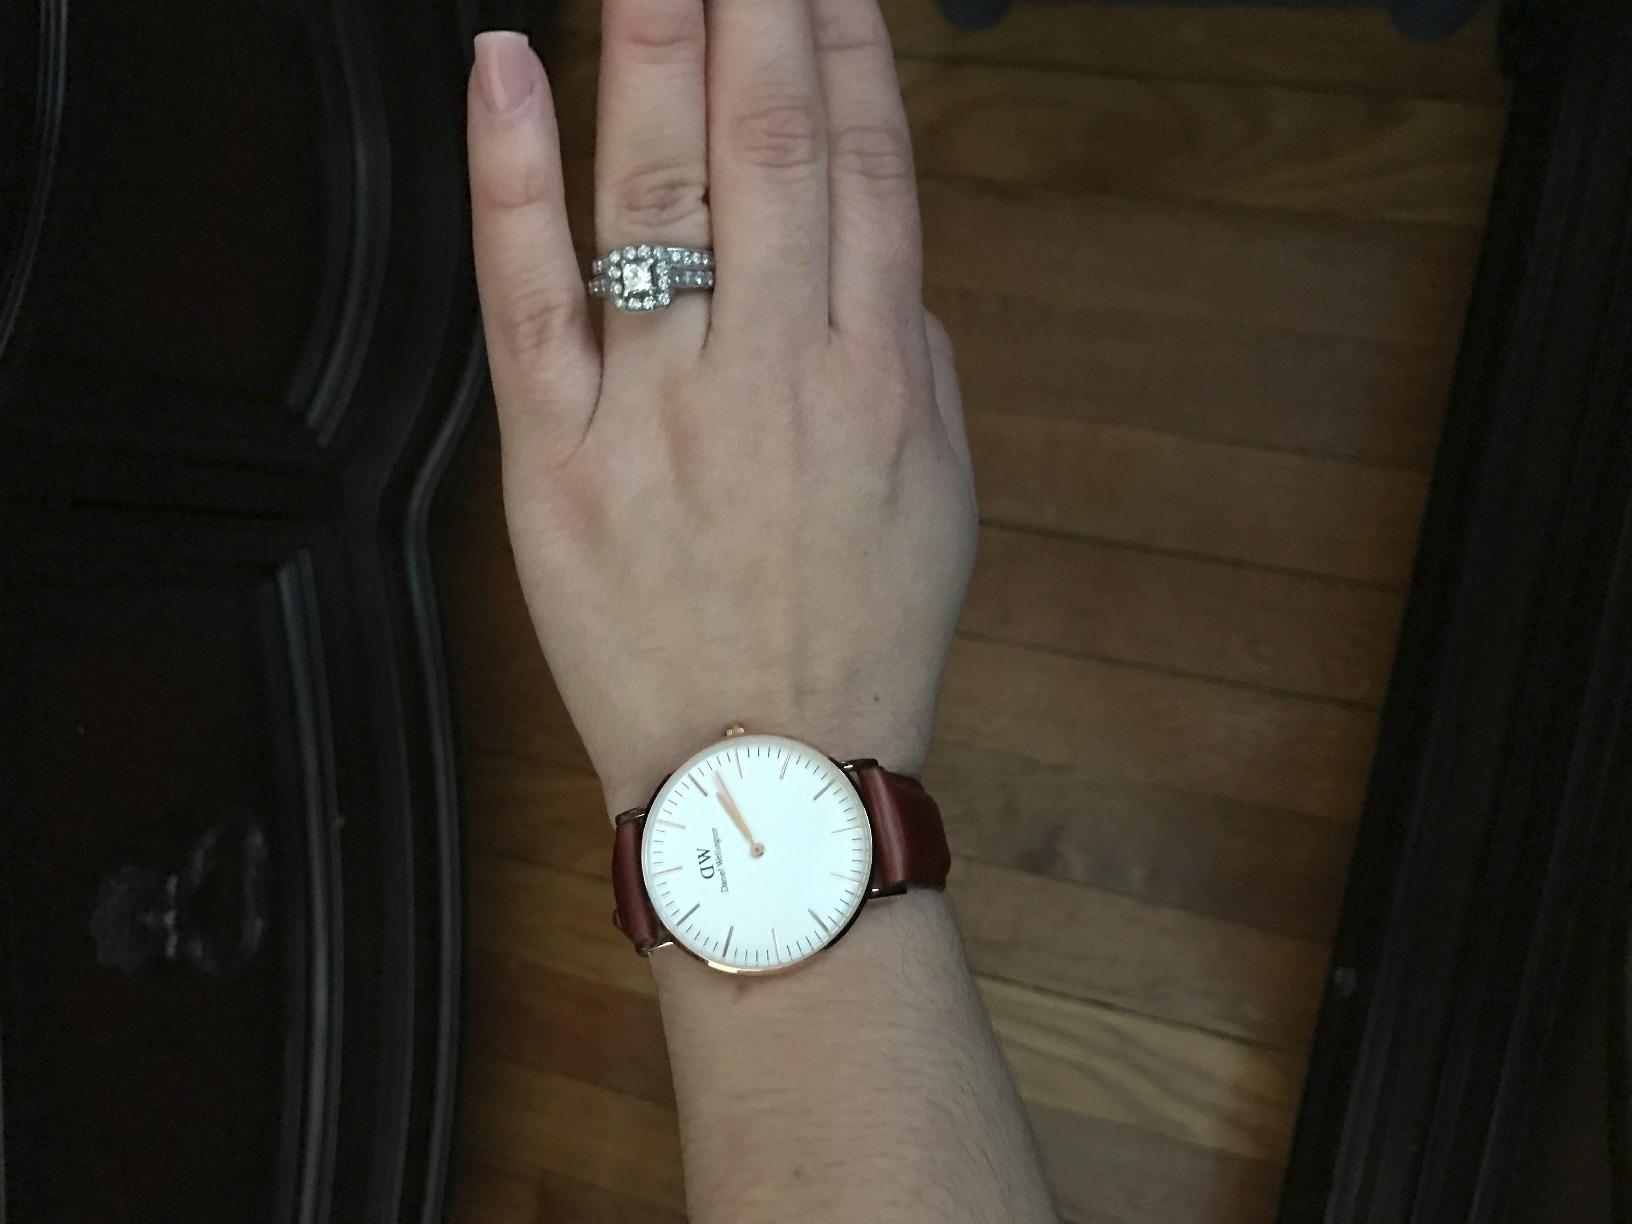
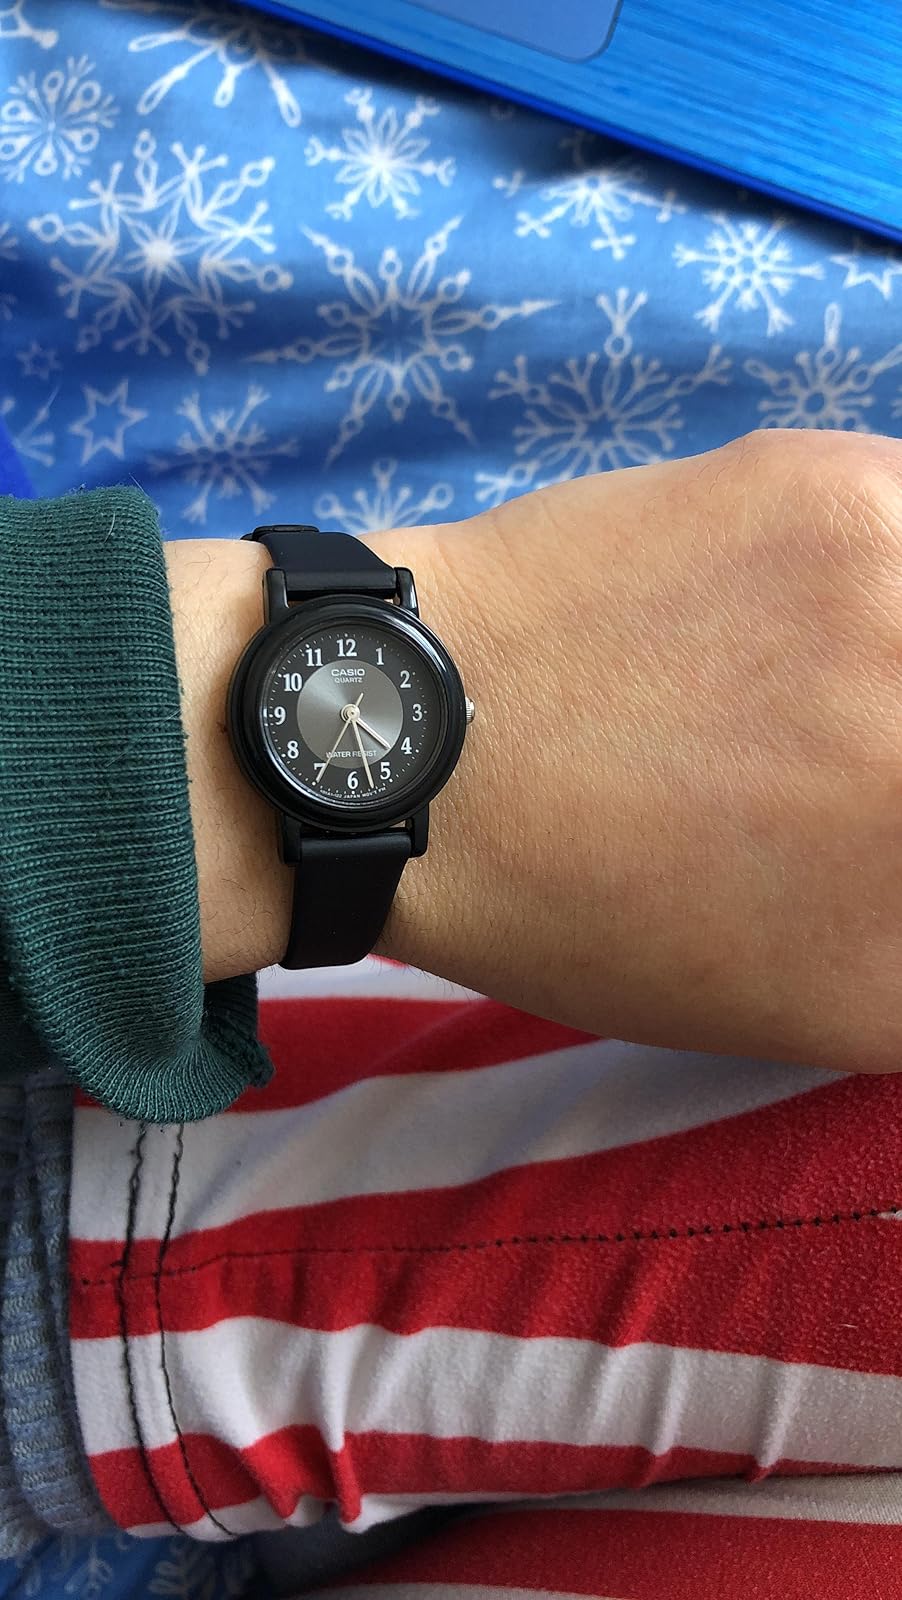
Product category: accessories_watch
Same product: no